Echinococcosis

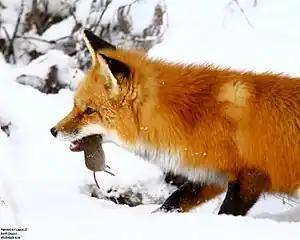
Red fox with rodent

An adult worm resides in the small intestine of a definitive host. A single gravid proglottid releases eggs that are passed in the feces of the definitive host. The egg is then ingested by an intermediate host. The egg then hatches in the small intestine of the intermediate host and releases an oncosphere that penetrates the intestinal wall and moves through the circulatory system into different organs, in particular the liver and lungs. Once it has invaded these organs, the oncosphere develops into a cyst. The cyst then slowly enlarges, creating protoscolices (juvenile scolices), and daughter cysts within the cyst. The definitive host then becomes infected after ingesting the cyst-containing organs of the infected intermediate host. After ingestion, the protoscolices attach to the intestine. They then develop into adult worms and the cycle starts all over again.